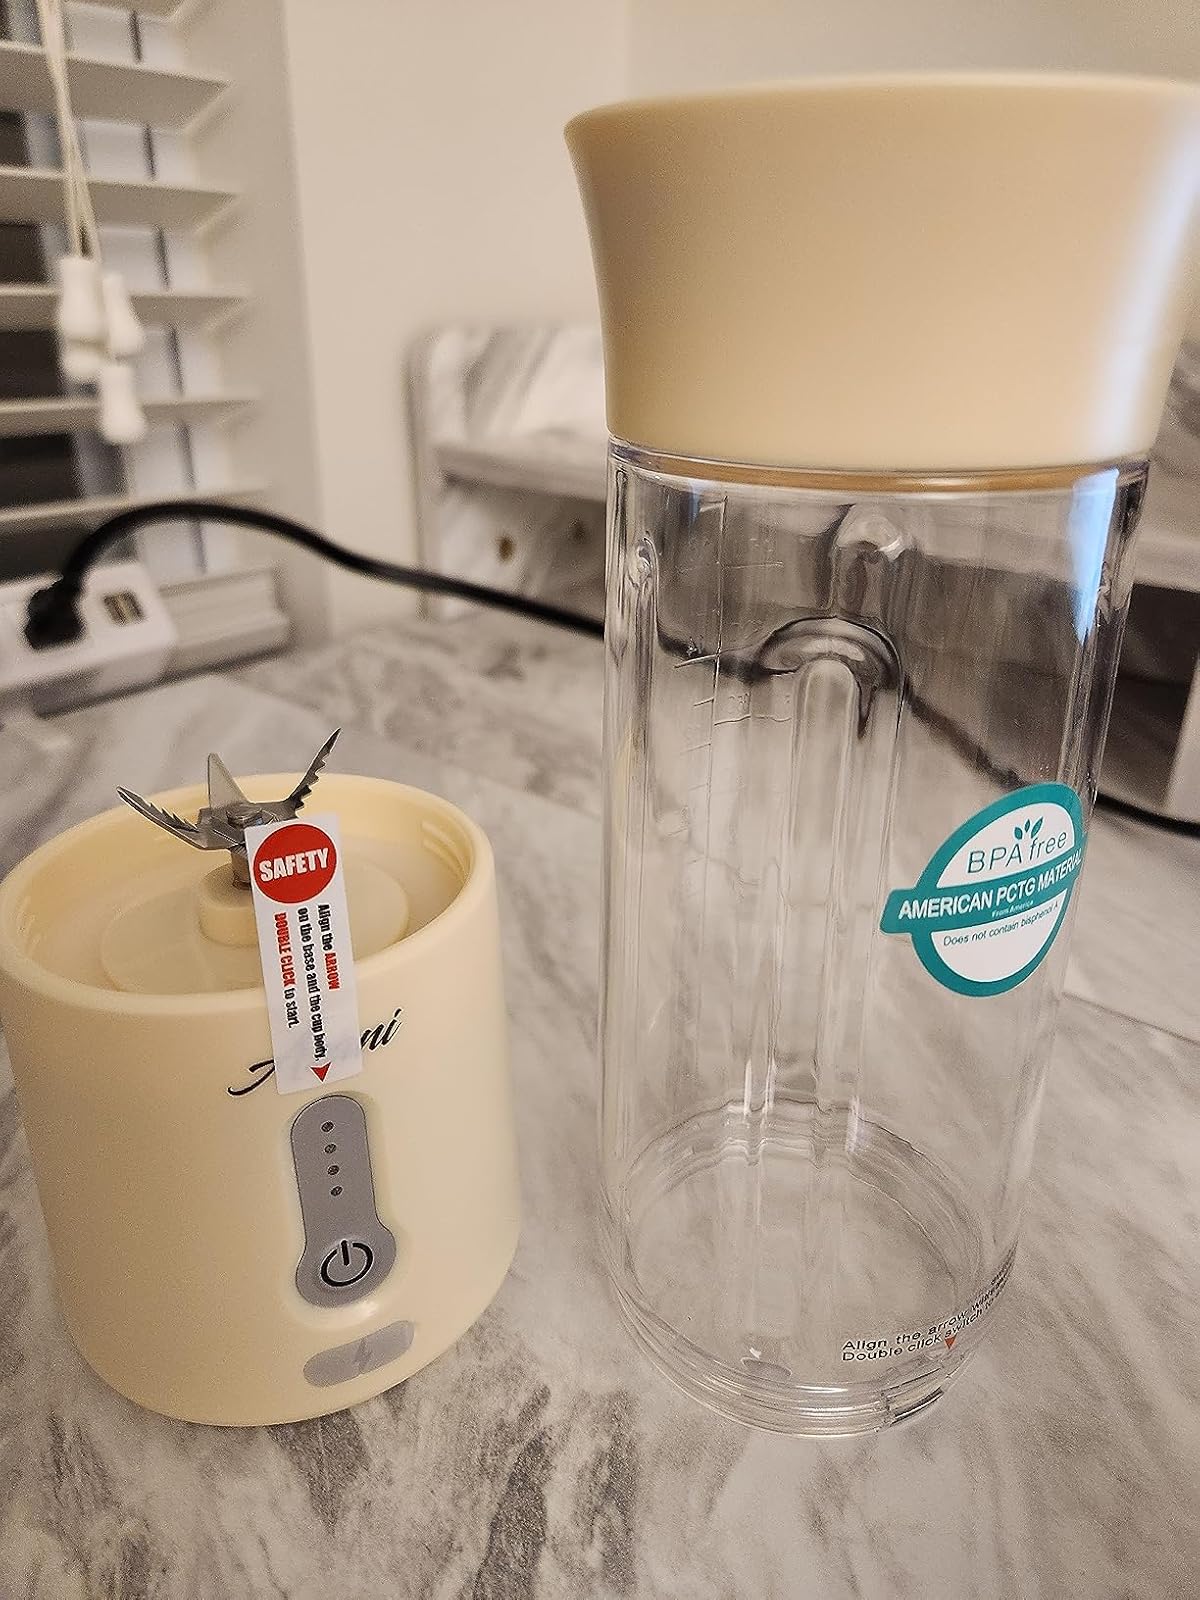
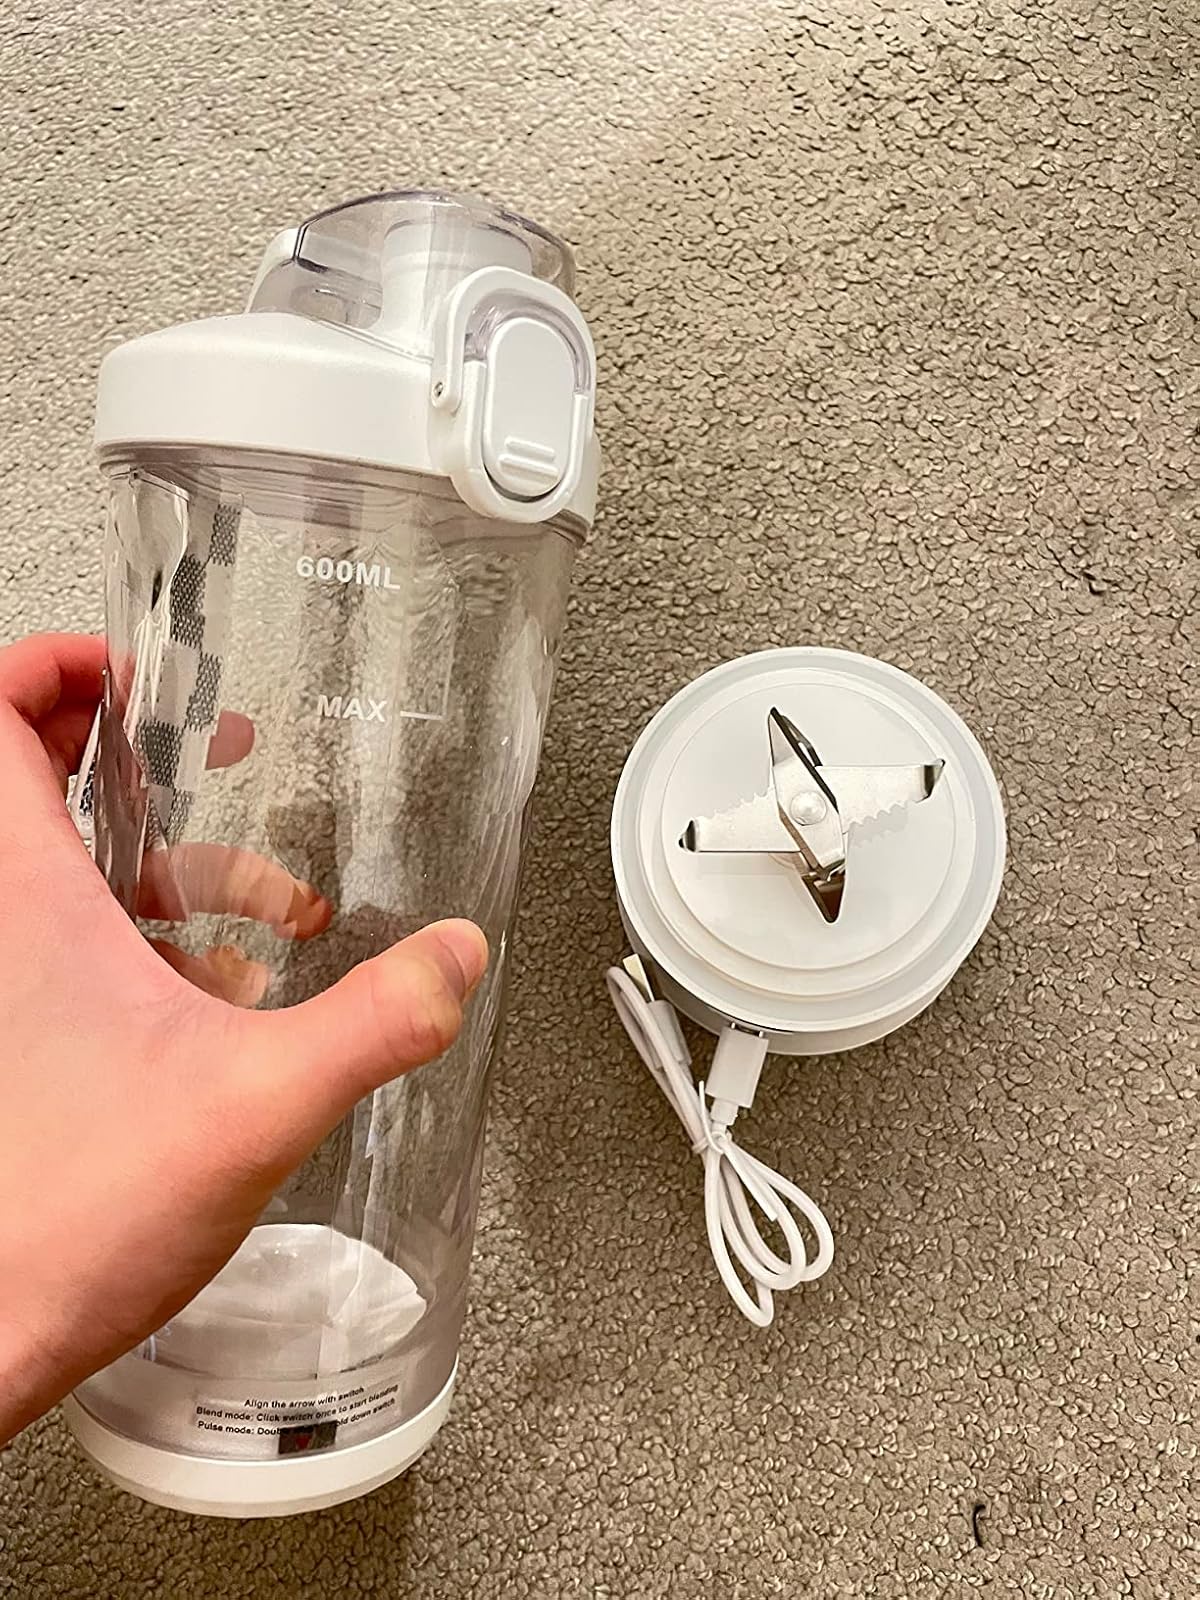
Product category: items_blender
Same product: no